American Management Association

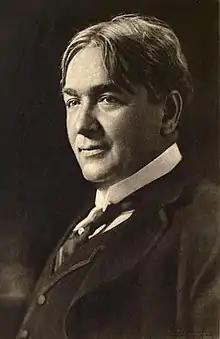
Arthur Williams, first president of NACS, 1913.

It came to life at a convention held at the New York University on January 24, 1913, at which a constitution was adopted, officers were elected and provision were made for the appointment of working committees.